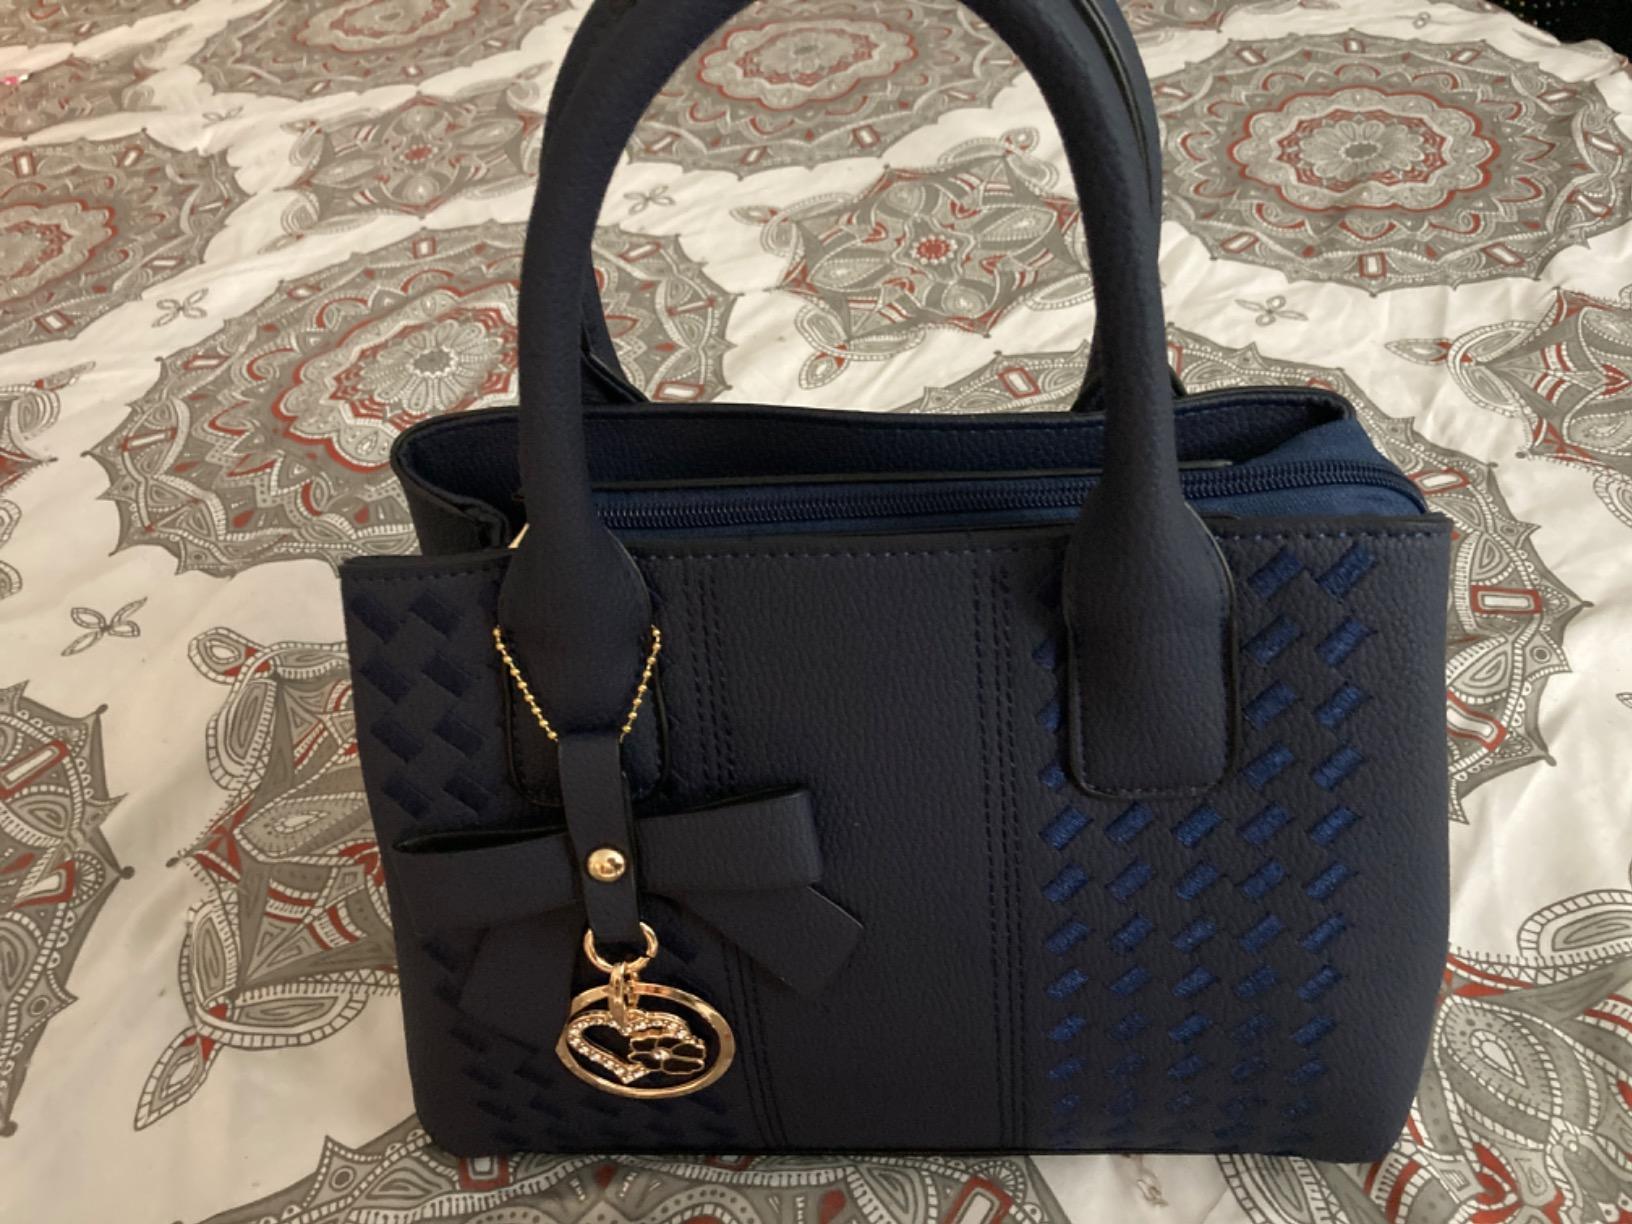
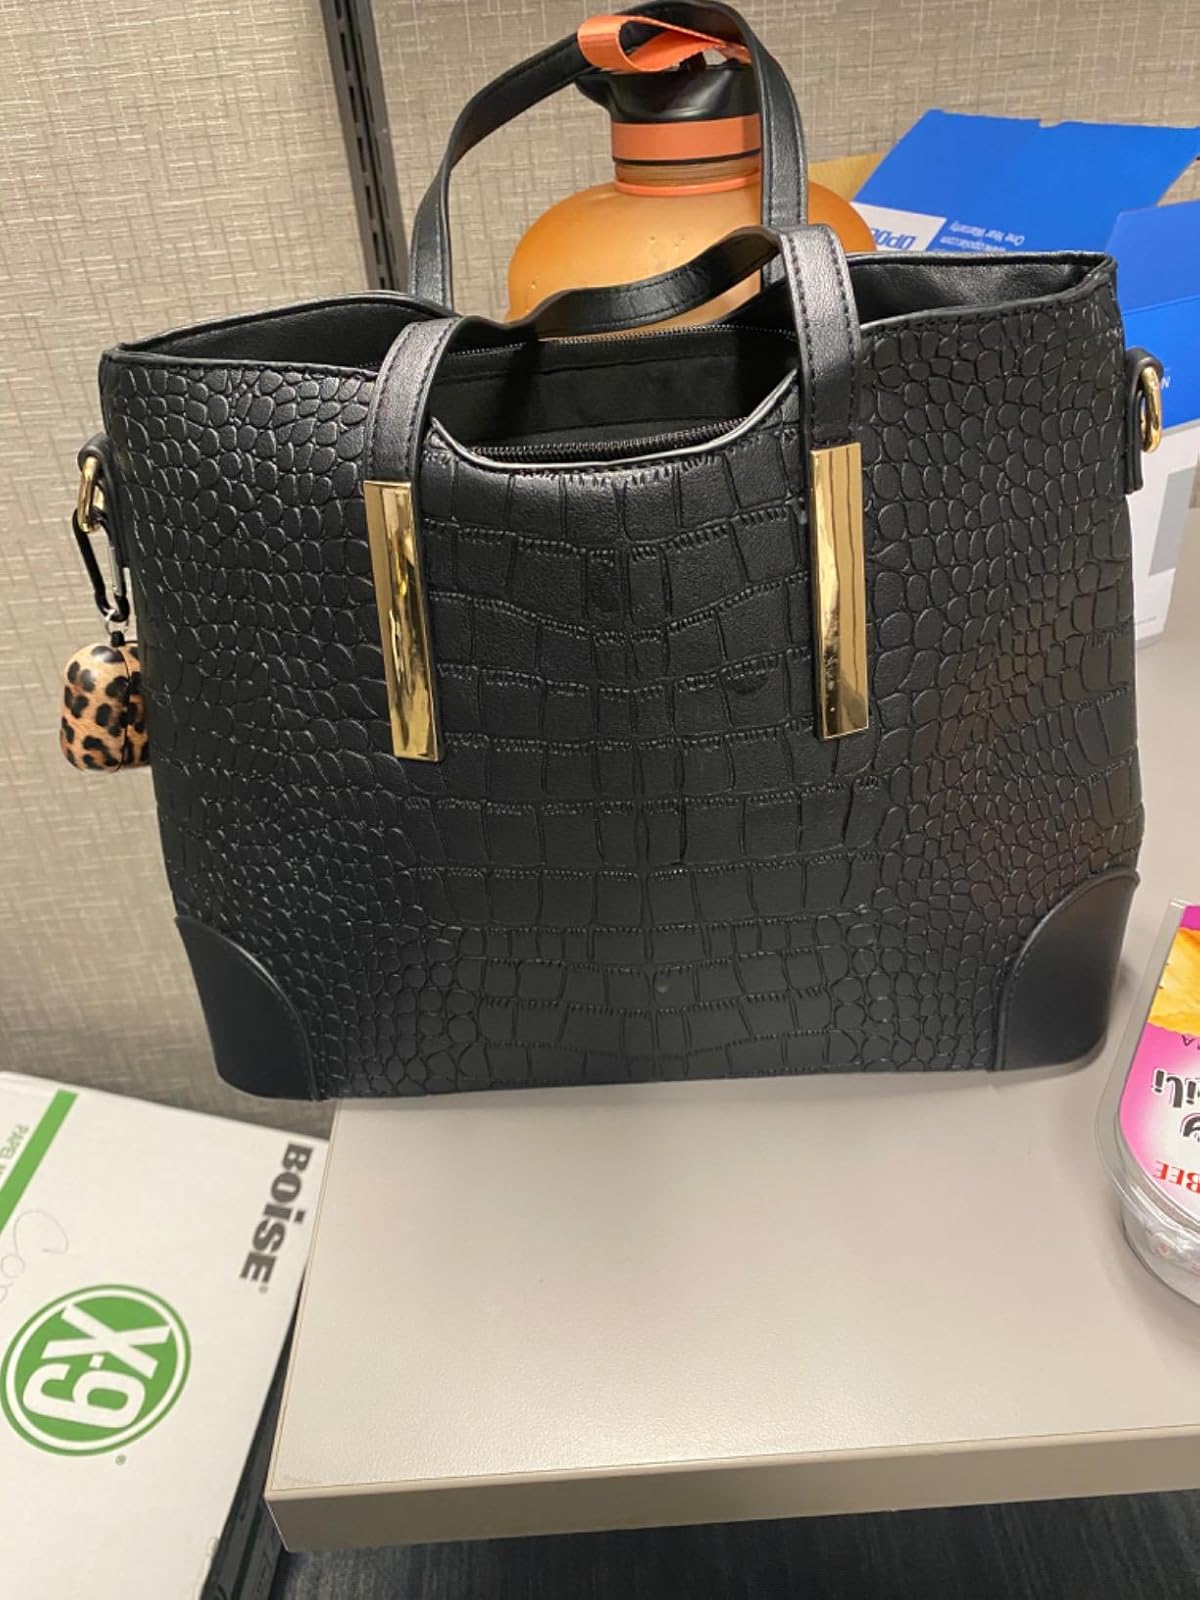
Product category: accessories_handbag
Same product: no